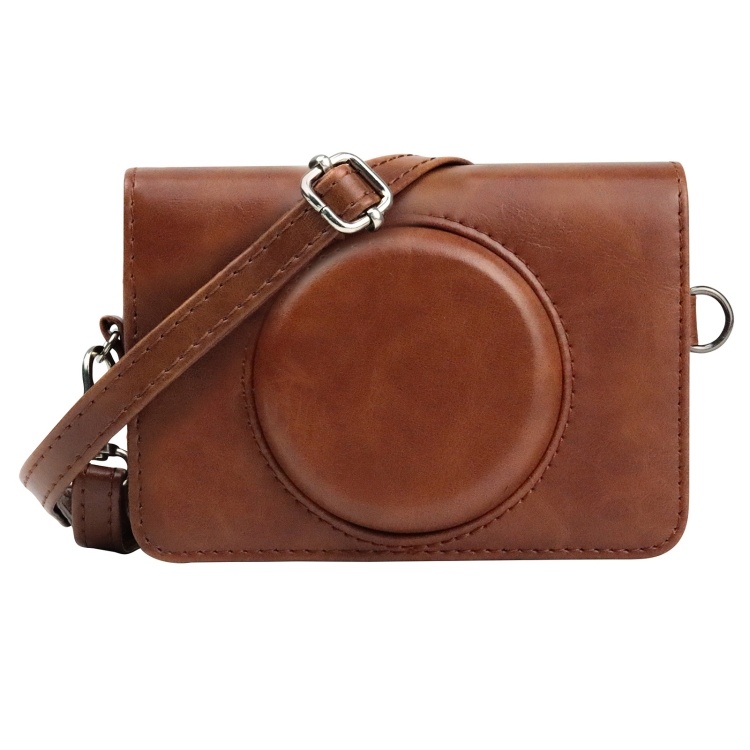
For Kodak Mini Shot2 Retro / C210R instax Full Body Camera PU Leather Case Bag with Strap (Brown)
1. For Kodak Mini Shot 2 Retro / C210R 2. Designed for all buttons and screens, the front cover and back cover can be quickly disassembled, which is convenient for taking pictures with the camera. 3. Feels smooth and soft, durable. 4. Oil leather material, wear-resistant and anti-fouling. Avoid pressing the shutter button or damaging the lens. 5. Additional adjustable long shoulder straps with buckles on both sides for easy carrying.
Brand: bashfashion
Category: Cameras & Optics > Camera & Optic Accessories > Camera Parts & Accessories > Camera Bags & Cases > Camera Shoulder Bags